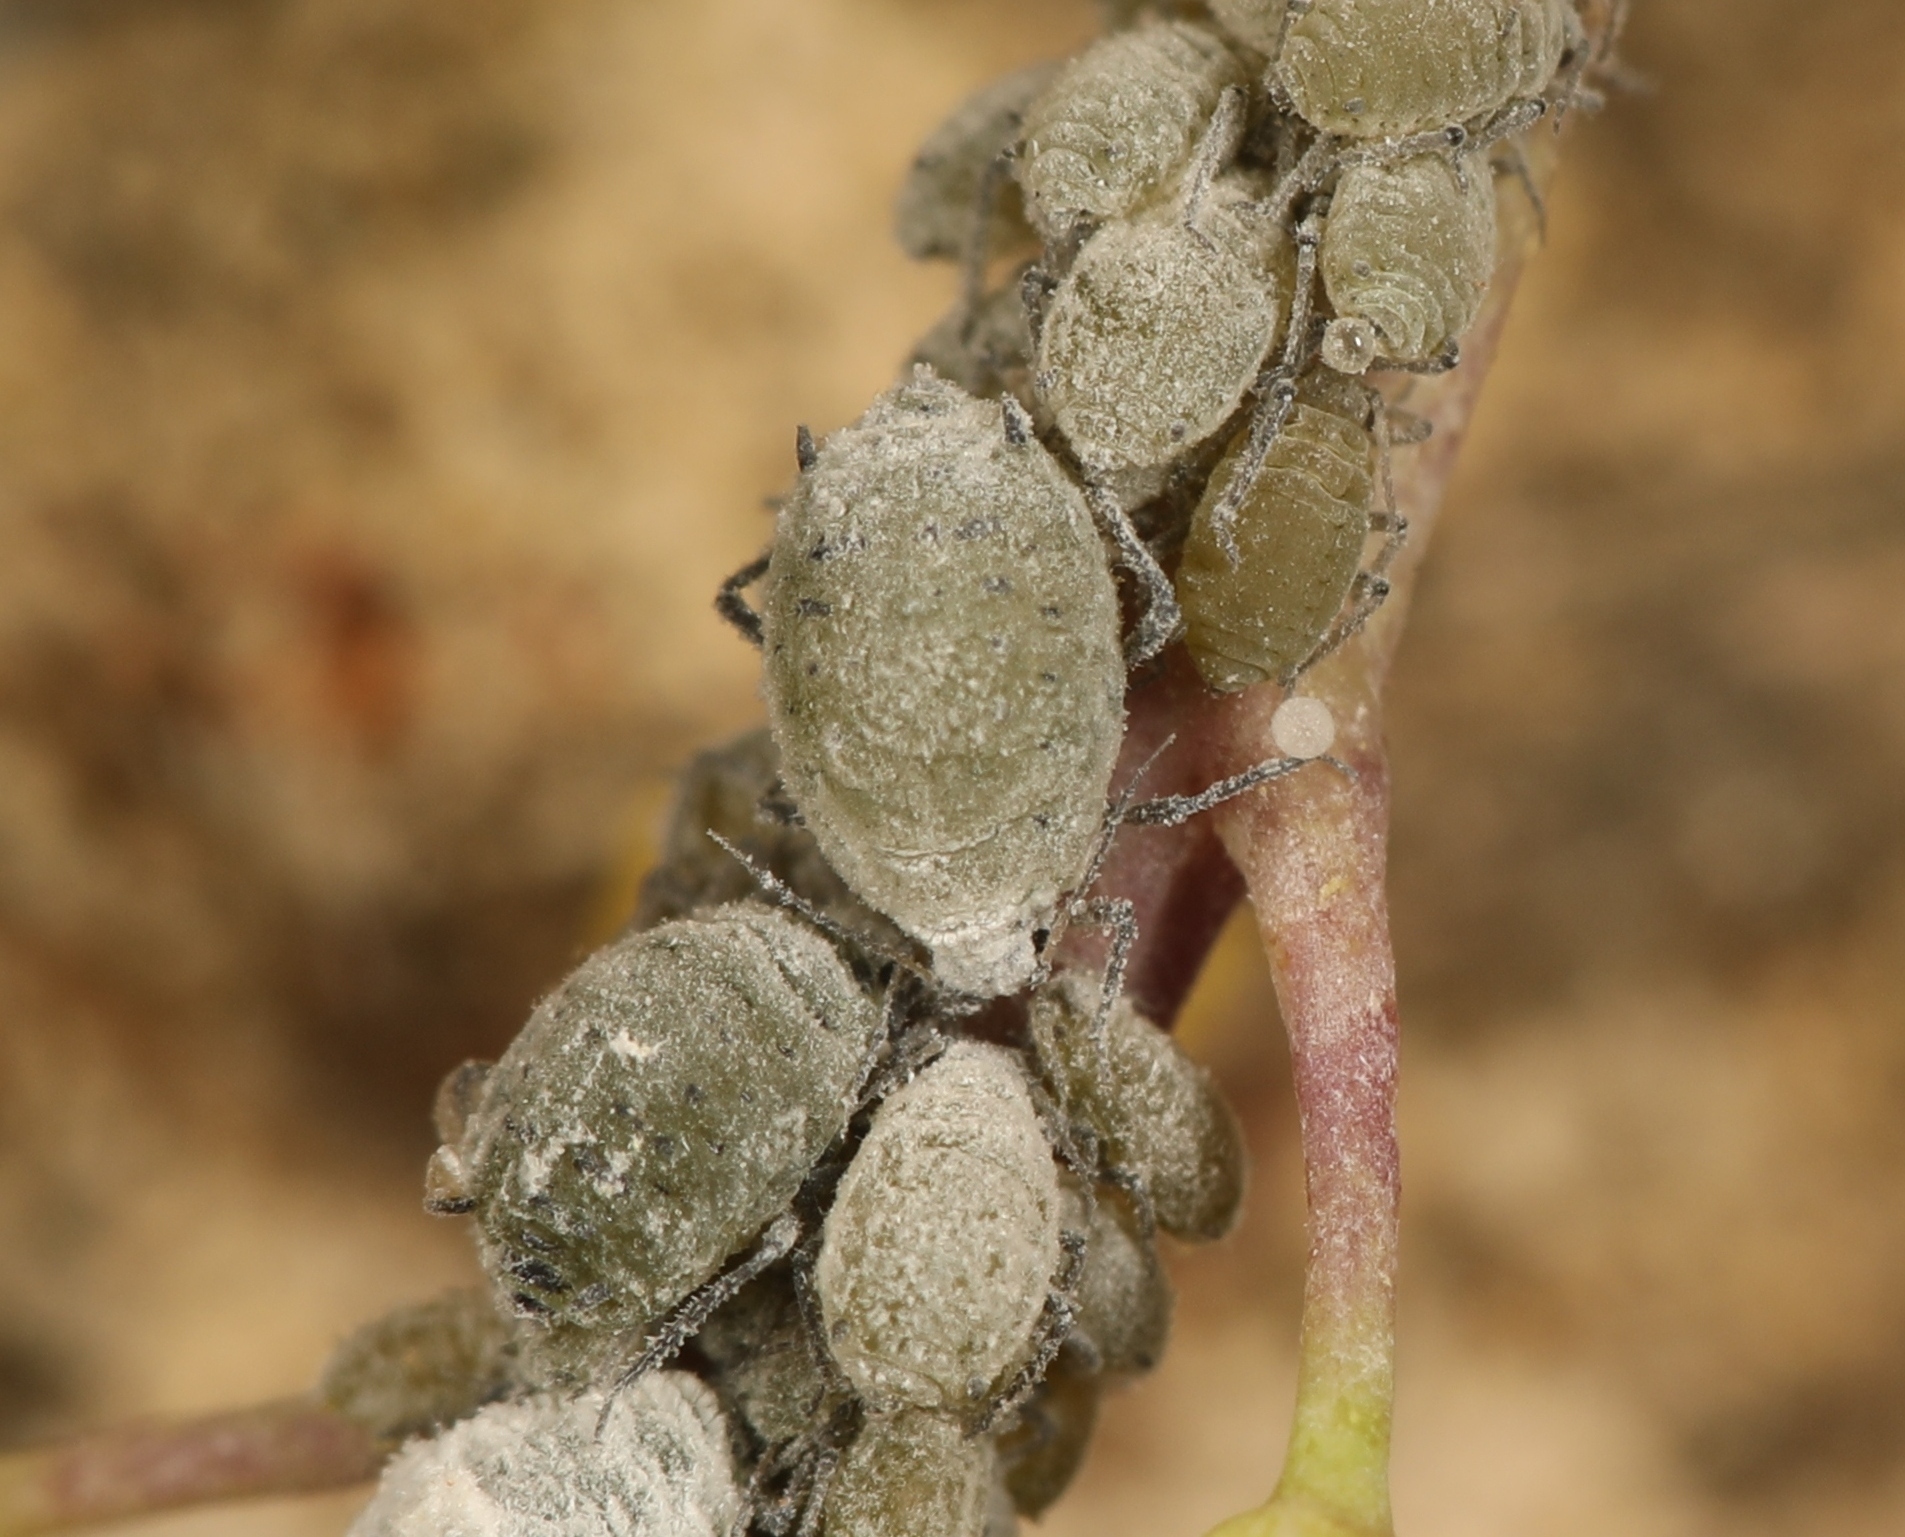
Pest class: cabbage_aphid